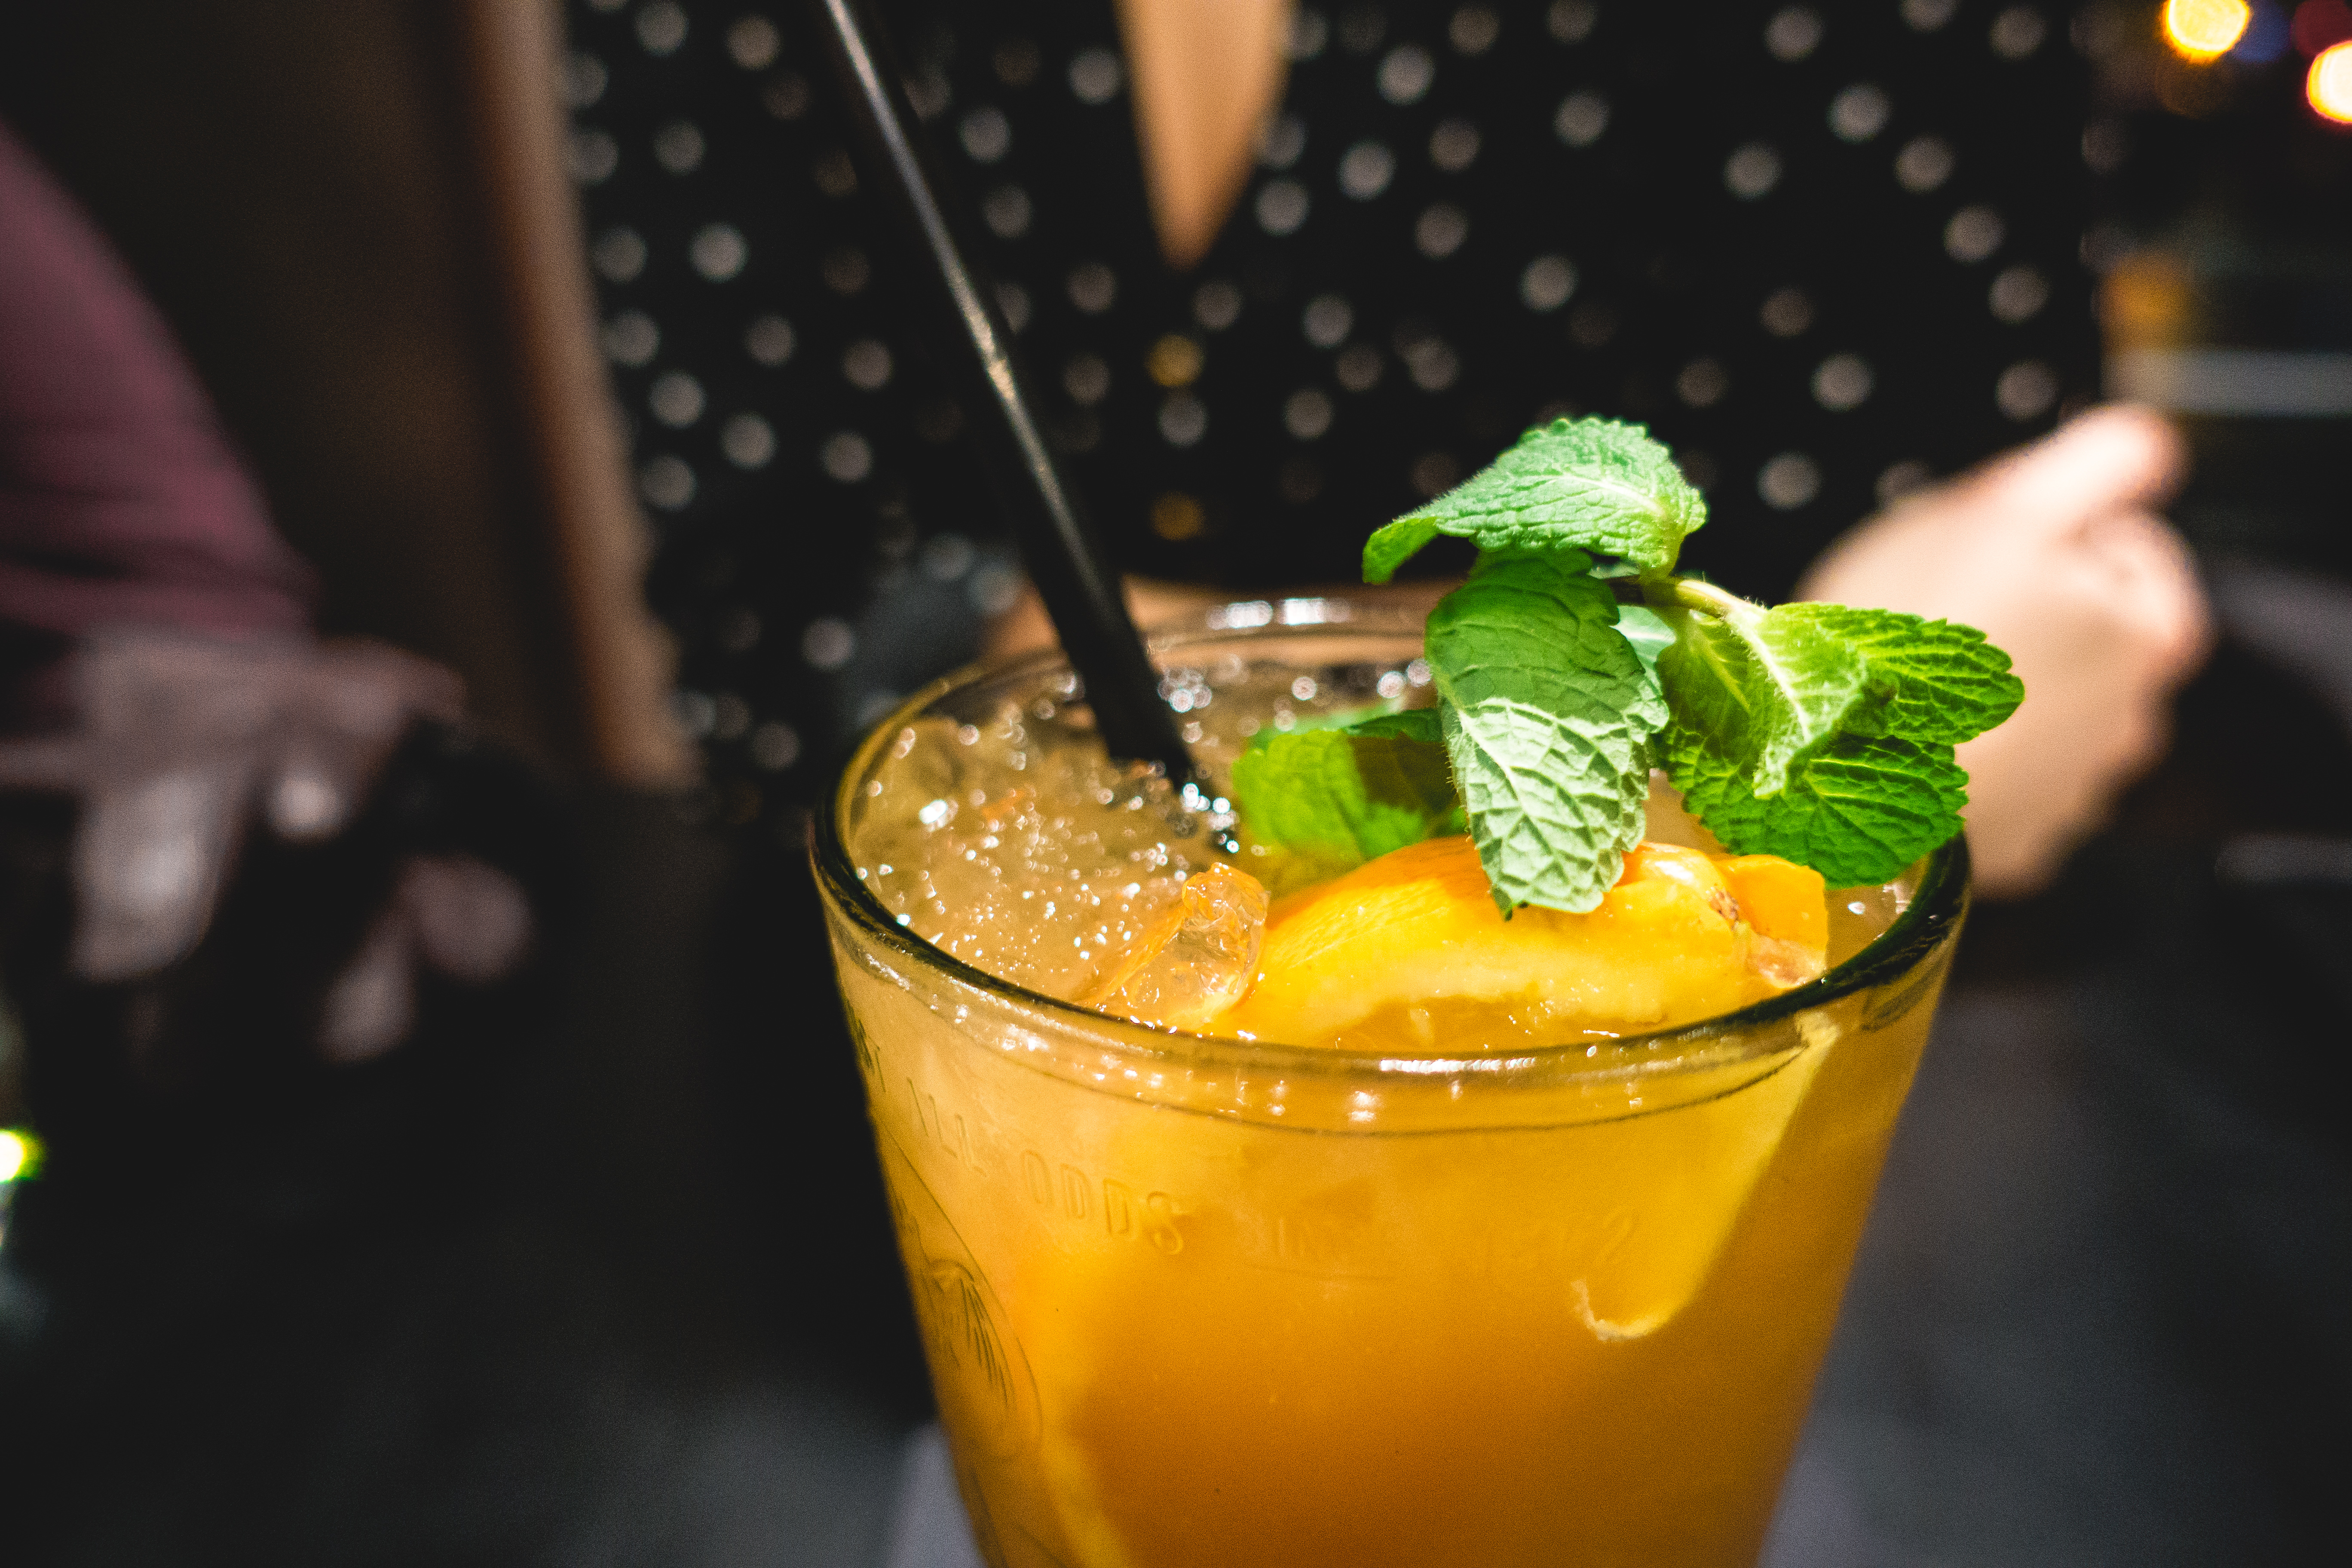
drink, Rum swizzle, mai tai, alcoholic beverage, non alcoholic beverage, cocktail, juice, distilled beverage, cocktail garnish, food, mint julep, beer cocktail, Pimm's, liqueur, zombie, mojito, ingredient, long island iced tea, punch, caipiroska, caipirinha, spritzer, sour, Planter's punch, iced tea, fuzzy navel, dark n stormy, alcohol, highball, orange drink, Aguas frescas, Lynchburg lemonade, screwdriver, shrub, Sour mix, moscow mule, bacardi cocktail, mint